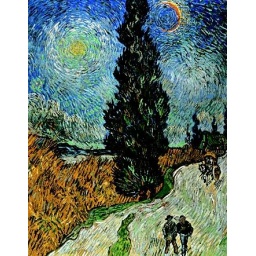
country road in provence by night, vincent van gogh